Martin Rapaport

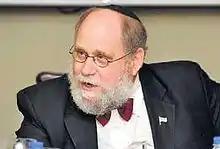

Martin Rapaport is the chairman of the Rapaport Group and founder of the Rapaport Diamond Report and RapNet, an online diamond trading network. Known for his influential role in the diamond industry, Rapaport has been both a pioneer and a controversial figure, advocating for price transparency, ethical sourcing, and the commoditization of diamonds. His work extends beyond market analysis to include contributions to addressing conflict diamonds, promoting Fair Trade practices, and engaging with non-governmental organizations on industry ethics.